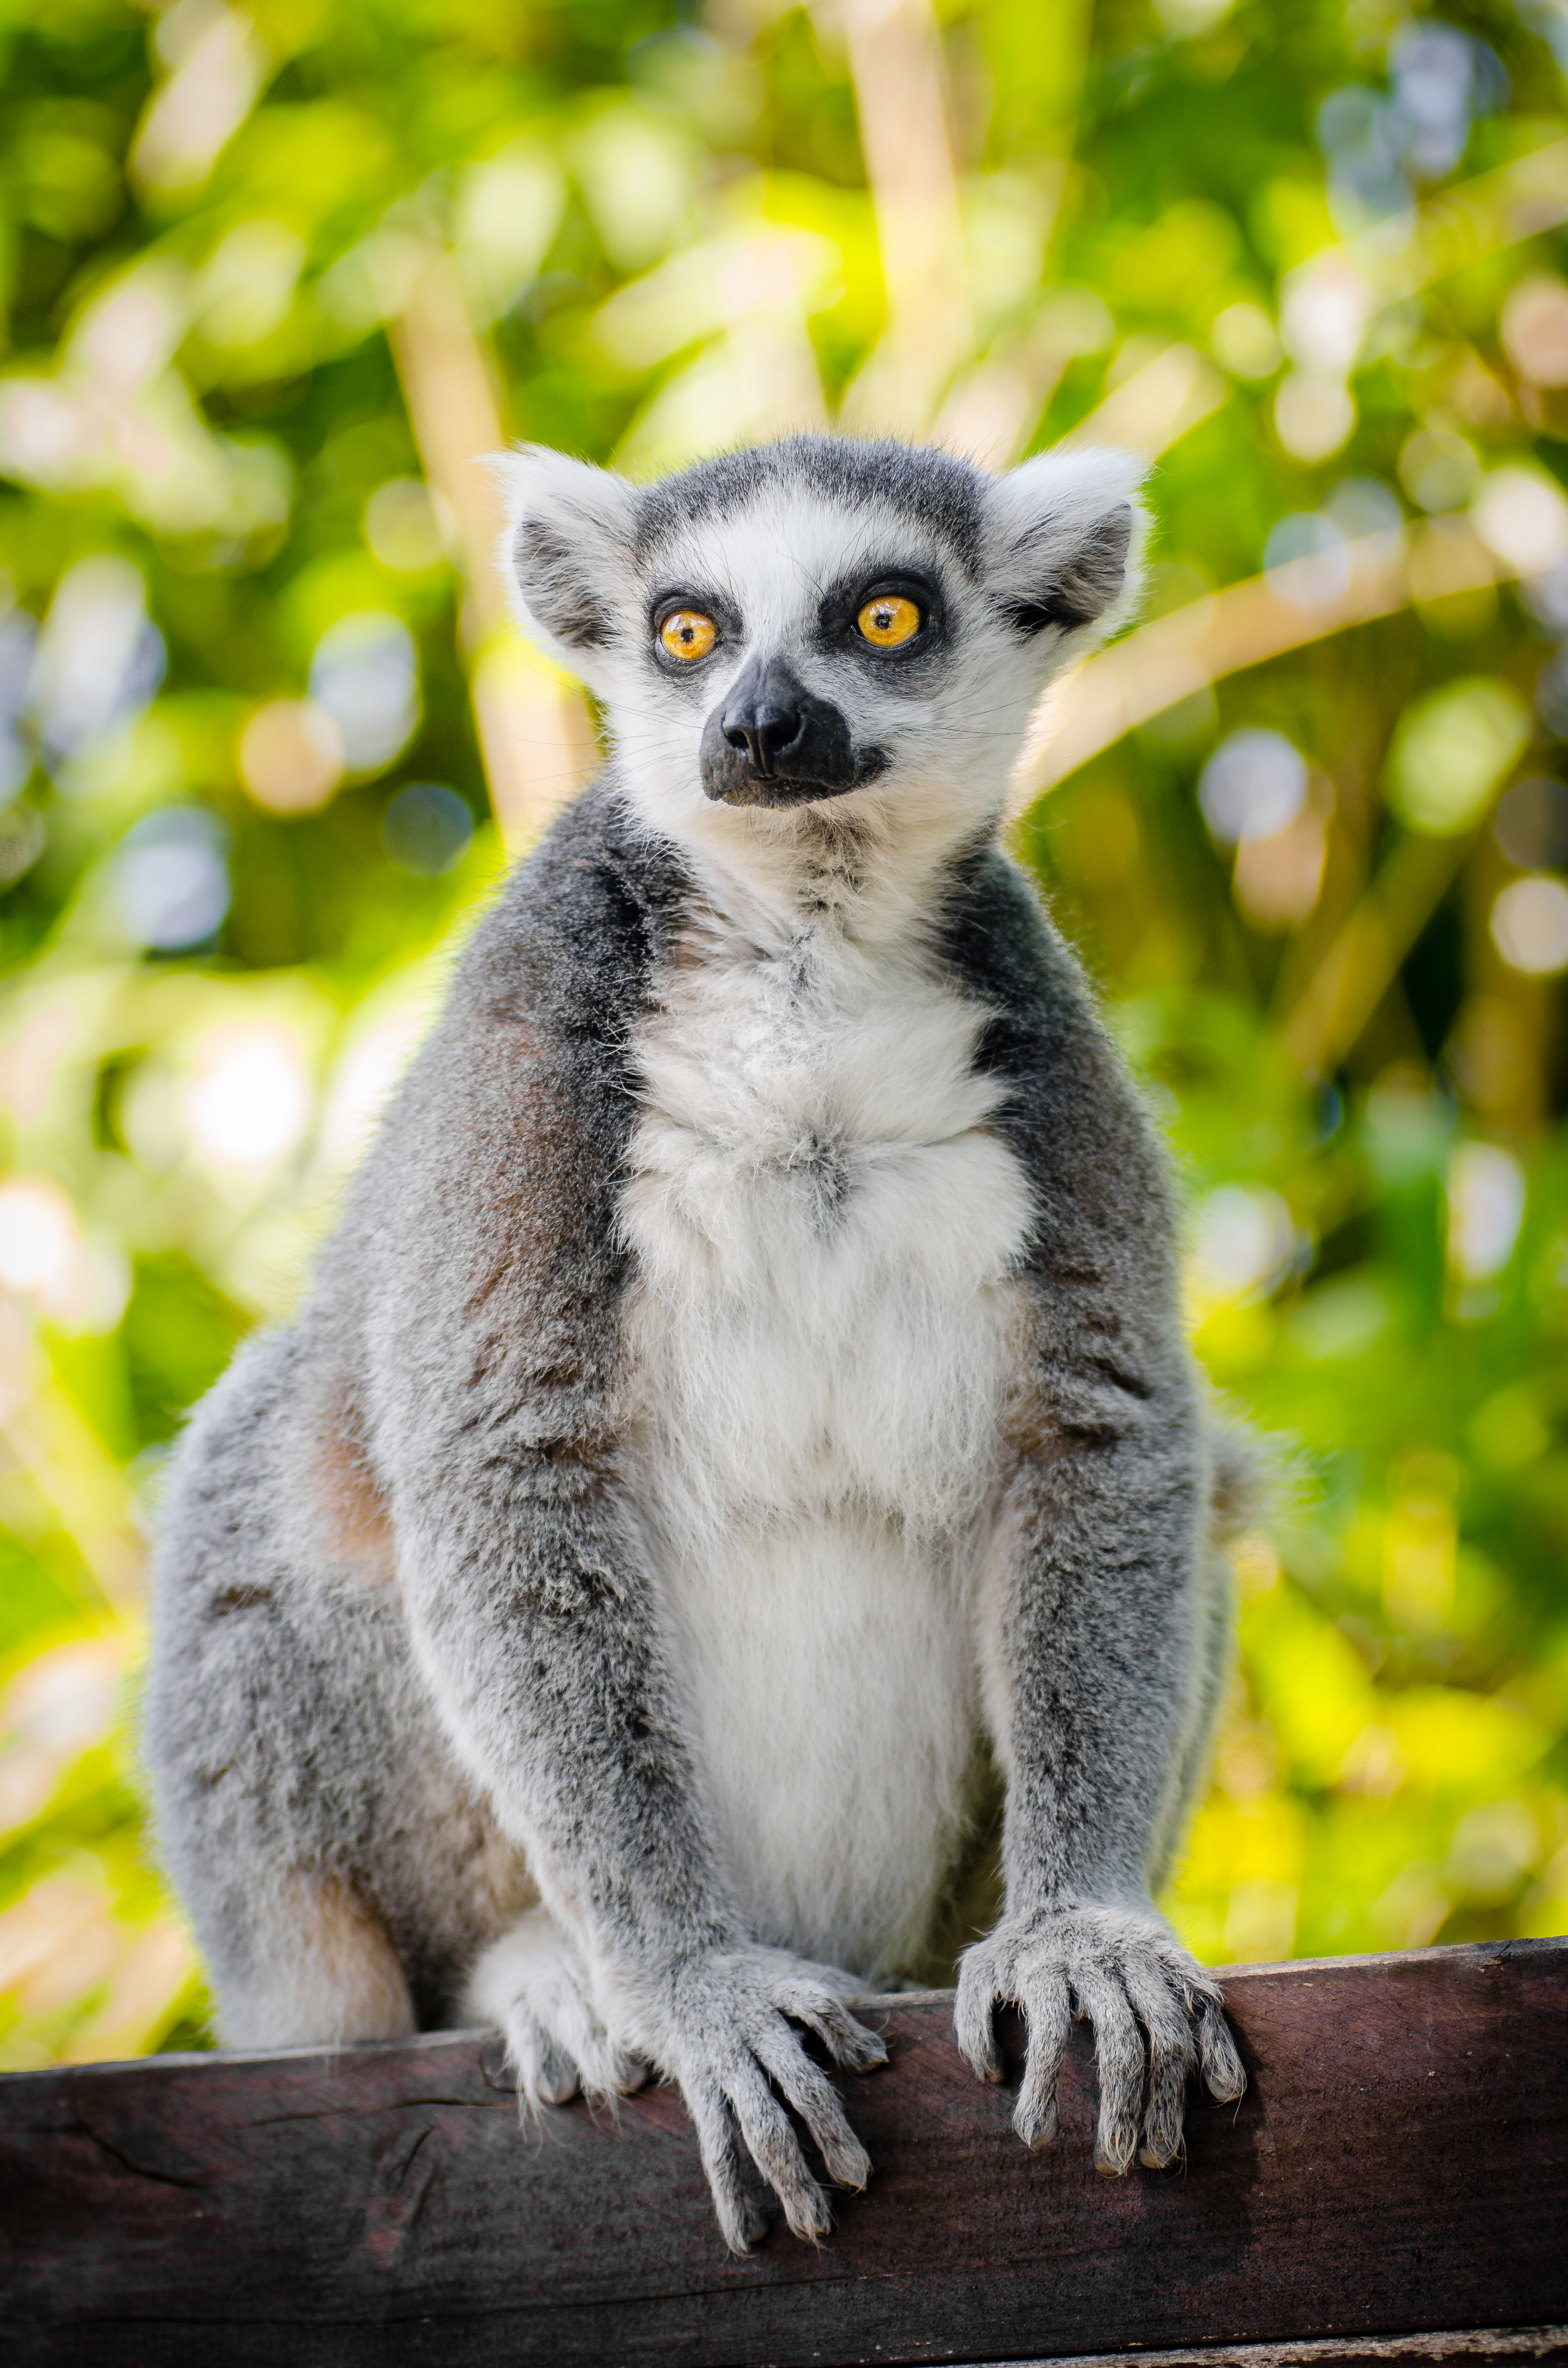
animal, wildlife, zoo, mammal, fauna, primate, squirrel monkey, madagascar, vertebrate, lemur